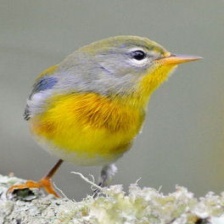
Species: NORTHERN PARULA
Scientific name: SETOPHAGA AMERICANA